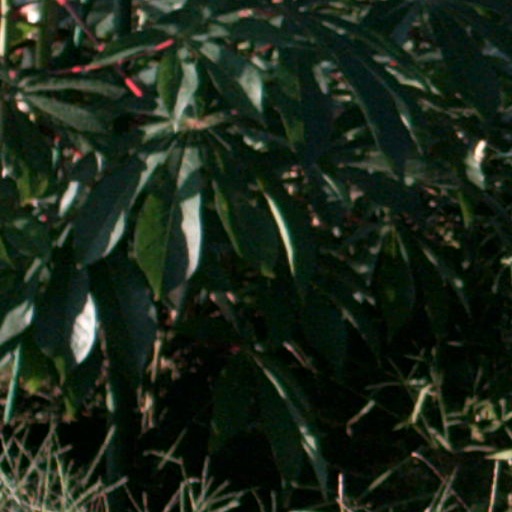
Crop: cassava